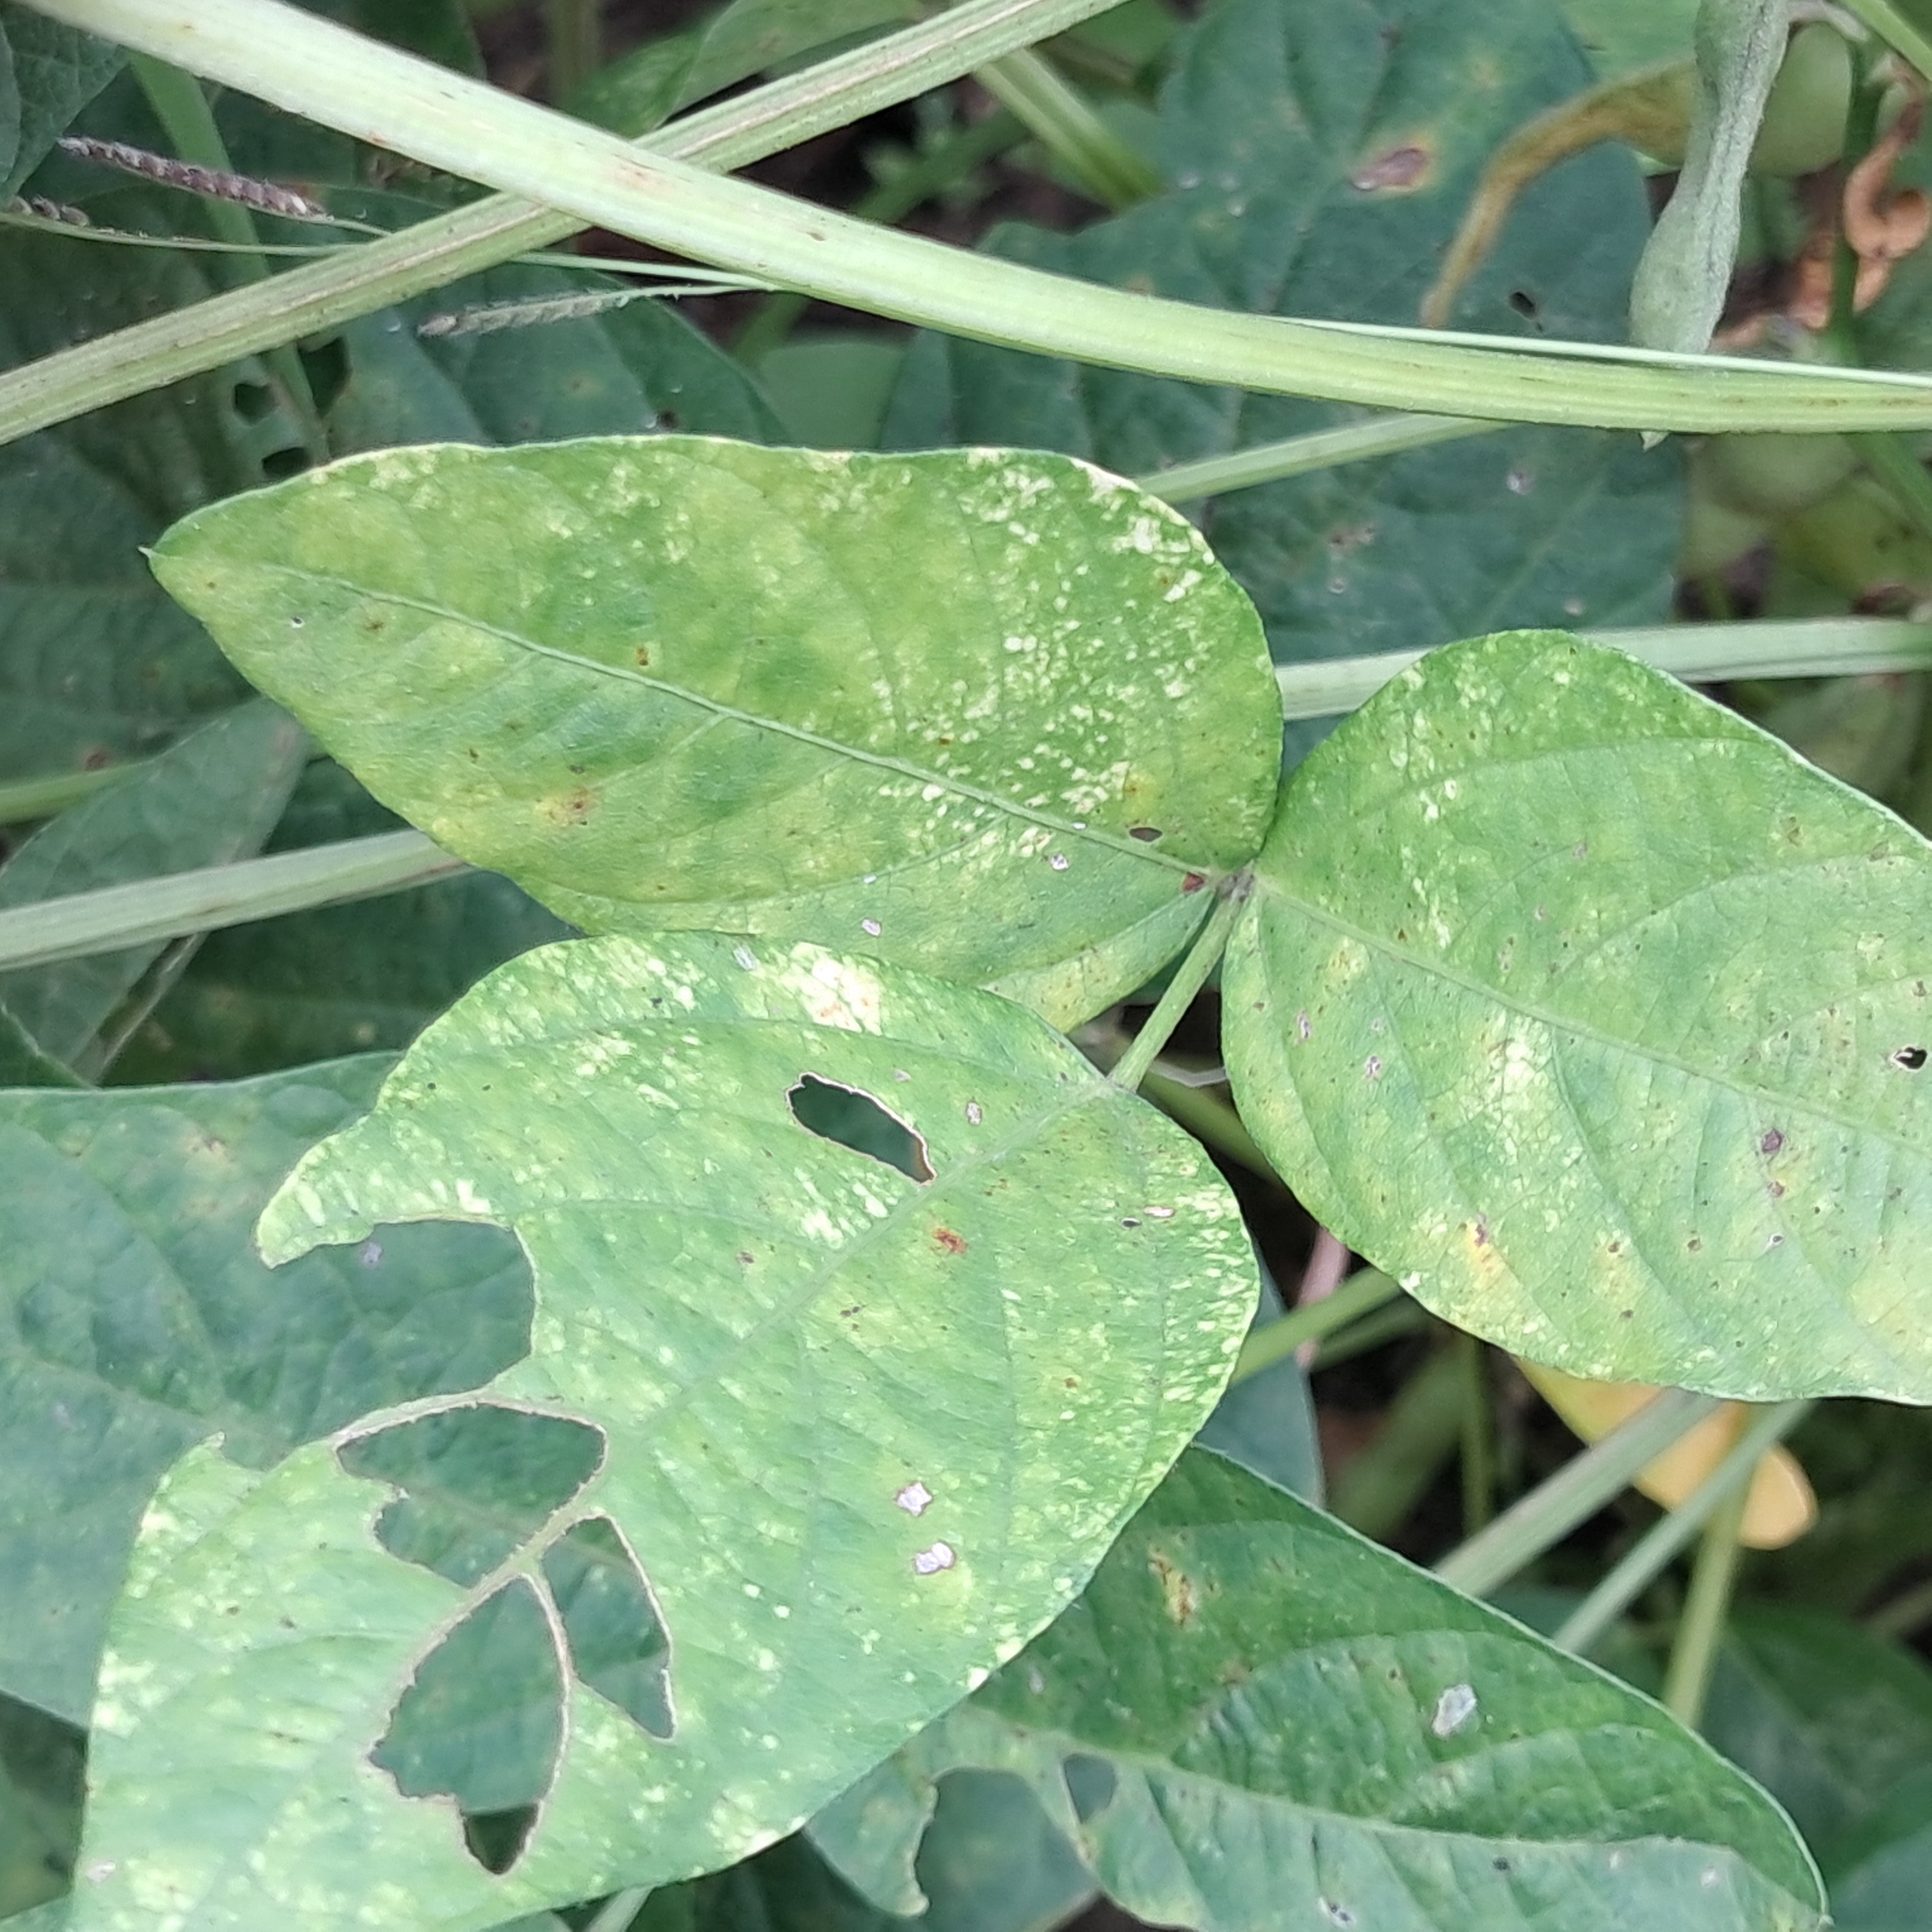
Label: Caterpillar_Semilooper_Pest